Popular music of Birmingham

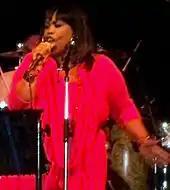
Ruby Turner

During the 1980s the West Midlands lay at the centre of the development of a recognisably British soul style as a series of locally inflected contemporary R&B artists emerged from the area. Jaki Graham was one of the most popular British R&B acts of the 1980s with a string of hits including "Could It Be I'm Falling in Love," "Round and Round" and "Set Me Free". Brought up in Handsworth and educated in Ladywood, she was spotted by a talent scout singing for a jazz-funk band in.1983. By the end of the 1980s she was established as the most successful Black British female artist of all time, and the first to have six consecutive Top 20 hits. Success in the United States followed with her single "Ain't Nobody" spending five weeks at number 1 in the US dance charts in 1994. Also brought up in Handsworth was Ruby Turner, the granddaughter of a noted Jamaican Gospel singer, who moved from Montego Bay to Birmingham at the age of nine. In 1986 she released her debut album "Women Hold Up Half the Sky", which had an unusually strong gospel influence for a 1980s soul record and was to prove both a critical and commercial success. Over the next 11 years she got 8 singles in to the UK charts, and in 1990 her single "It's Gonna Be Alright" reached number 1 in the US R&B charts, an extremely rare achievement for a non-American artist.